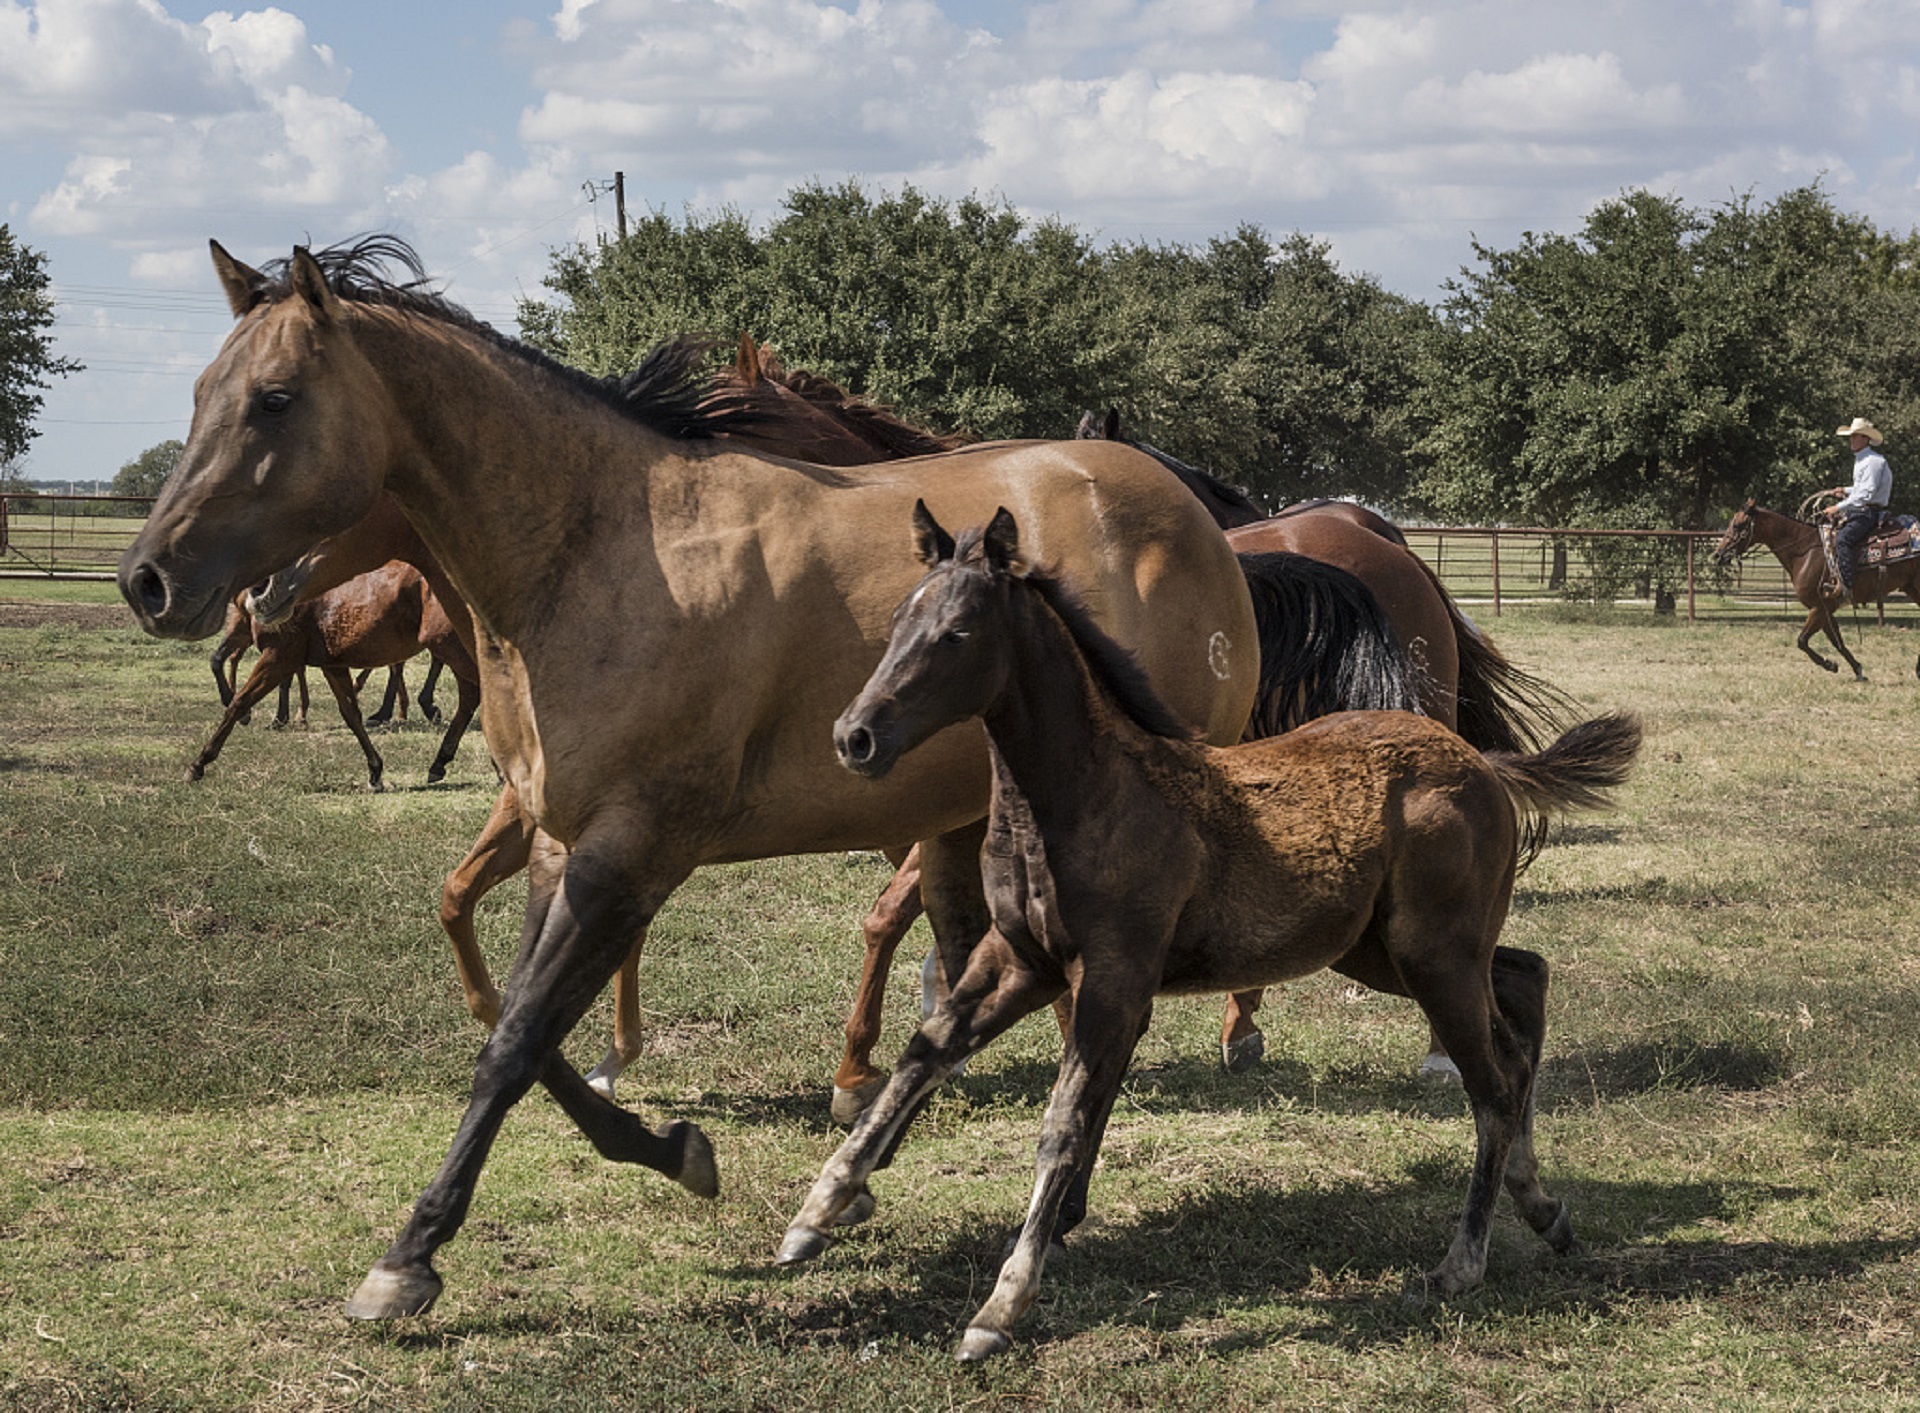
running, animal, portrait, herd, pasture, ranch, horse, usa, mammal, stallion, mane, equine, outdoors, horses, vertebrate, mare, texas, foal, colt, pack animal, horse like mammal, mustang horse, quarter horses